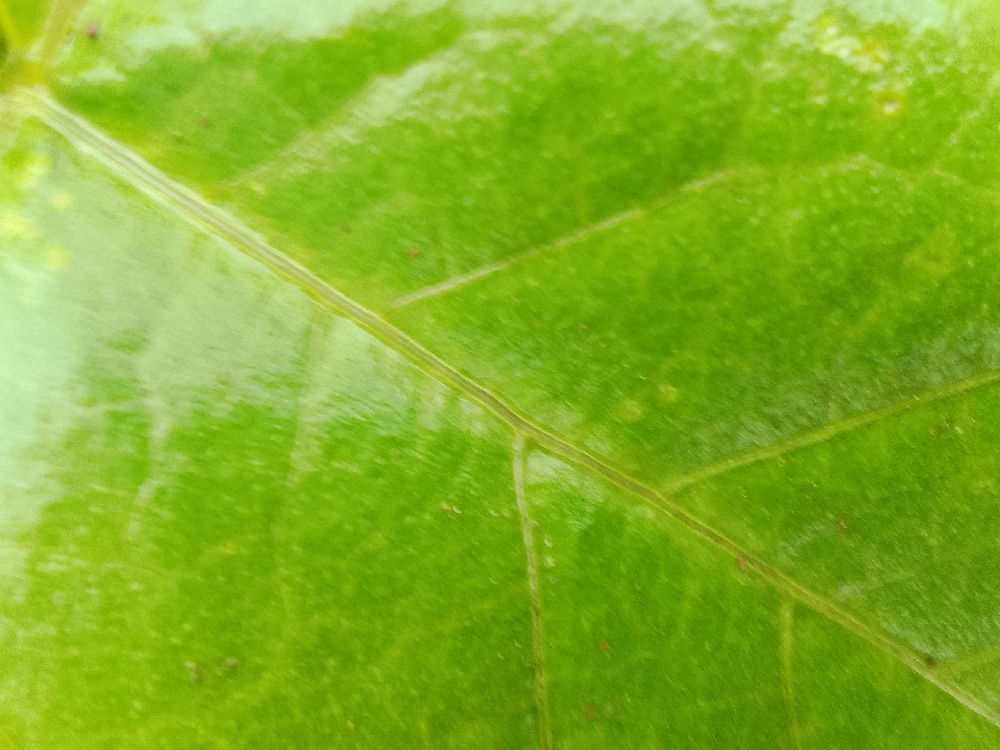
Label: healthy